Srbulja

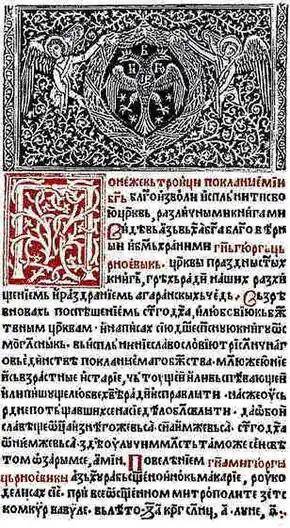
The "Cetinje Octoechos", Serbian incunabula from 1494

Srbulje were published in printed form in the 15th and 16th centuries. The history of printing of early Serbian language books is connected with historical situation on the territory populated by Serbs. When printing press was invented significant part of this territory was captured by Ottoman Empire which subjected Christian population to process of islamization. The printing of Serbian language books had a mission to resist to the islamization of the Serbs and to preserve their identity as internal enemies of the Ottoman Empire. Faced with danger from the Ottoman Empire, Venice and Vatican tolerated to certain extent activities of Serbian diaspora and printing of srbulje.